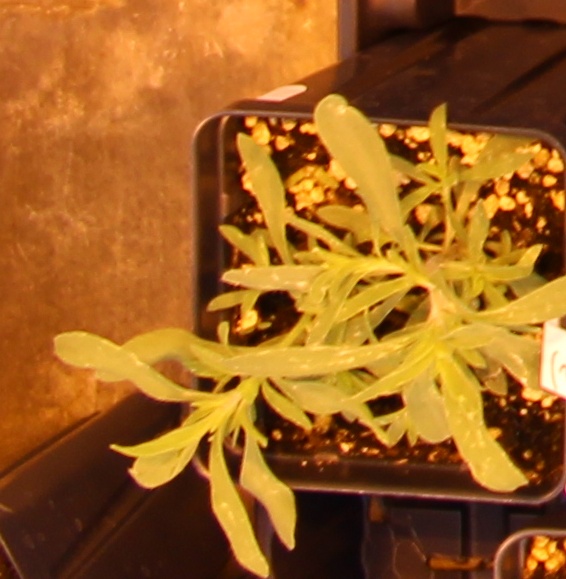
Label: Kochia